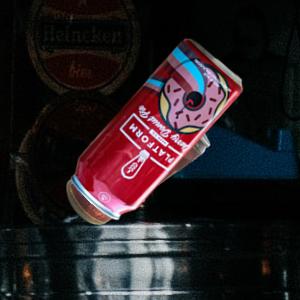
Label: cans